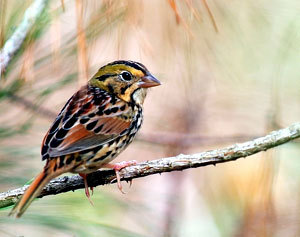
this colorful bird has small as sharp pointed beak, with its throat in yellow, and reddish feet.
this small bird has orange, yellow, grey, and black in it's feathers.
small brown yellow black and red bird with short brown beak and medium pink tarsus
this small bird is covered in brown black and white patterns, with a yellow head and a black striped crown.
a bird with a small triangular bill, white eyering, yellow cheek patch, and mottled red and black on its secondaries.
the bird has a bright yellow head with black stripes, and a black and orange spotted body with yellow feet, and a short yellow beak.
this bird has wings that are brown and black and has spots
this particular bird has a belly that is white and black and orange spotsthe bird is small with a short pointed bill, has striping on its head and spot all over body and wings.
this is a small spotted bird with yellow, brown, black, and white feathers.
Species: Henslow Sparrow